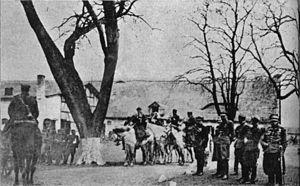
Un uhlan est un cavalier armé d’une lance dans les armées slaves et germaniques, similaire au lancier des armées françaises.